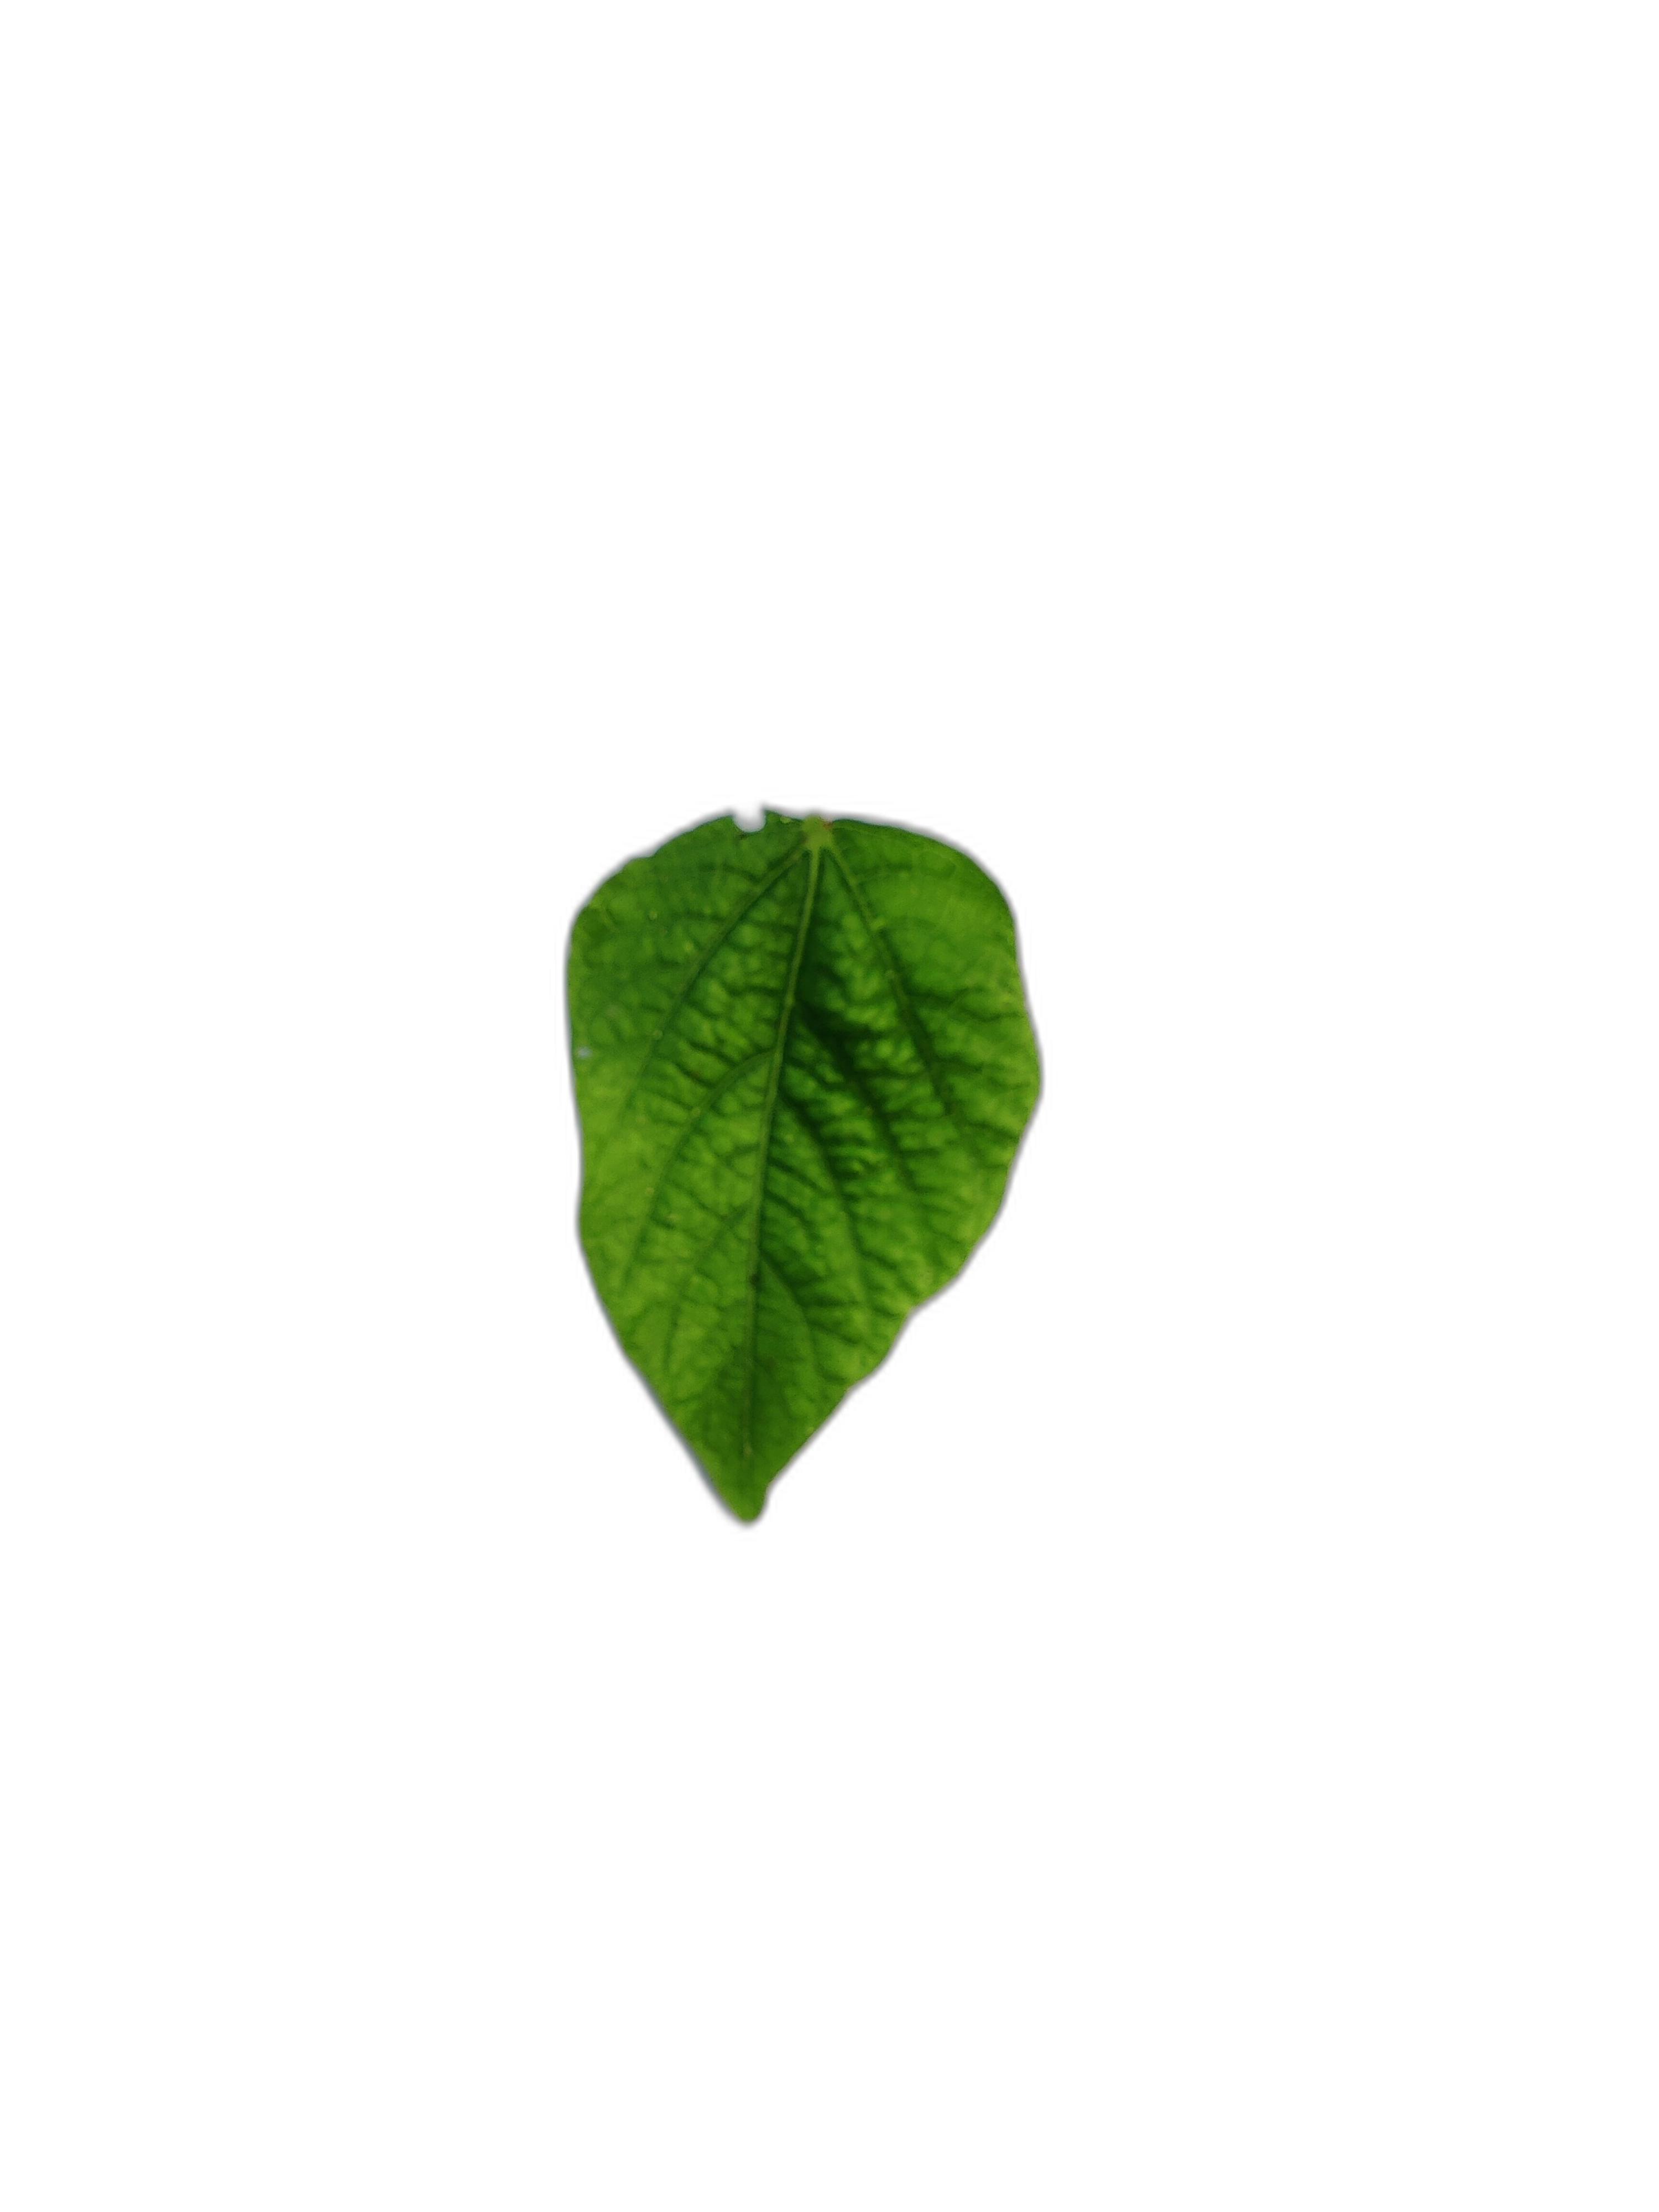
Label: Leaf Crinkle